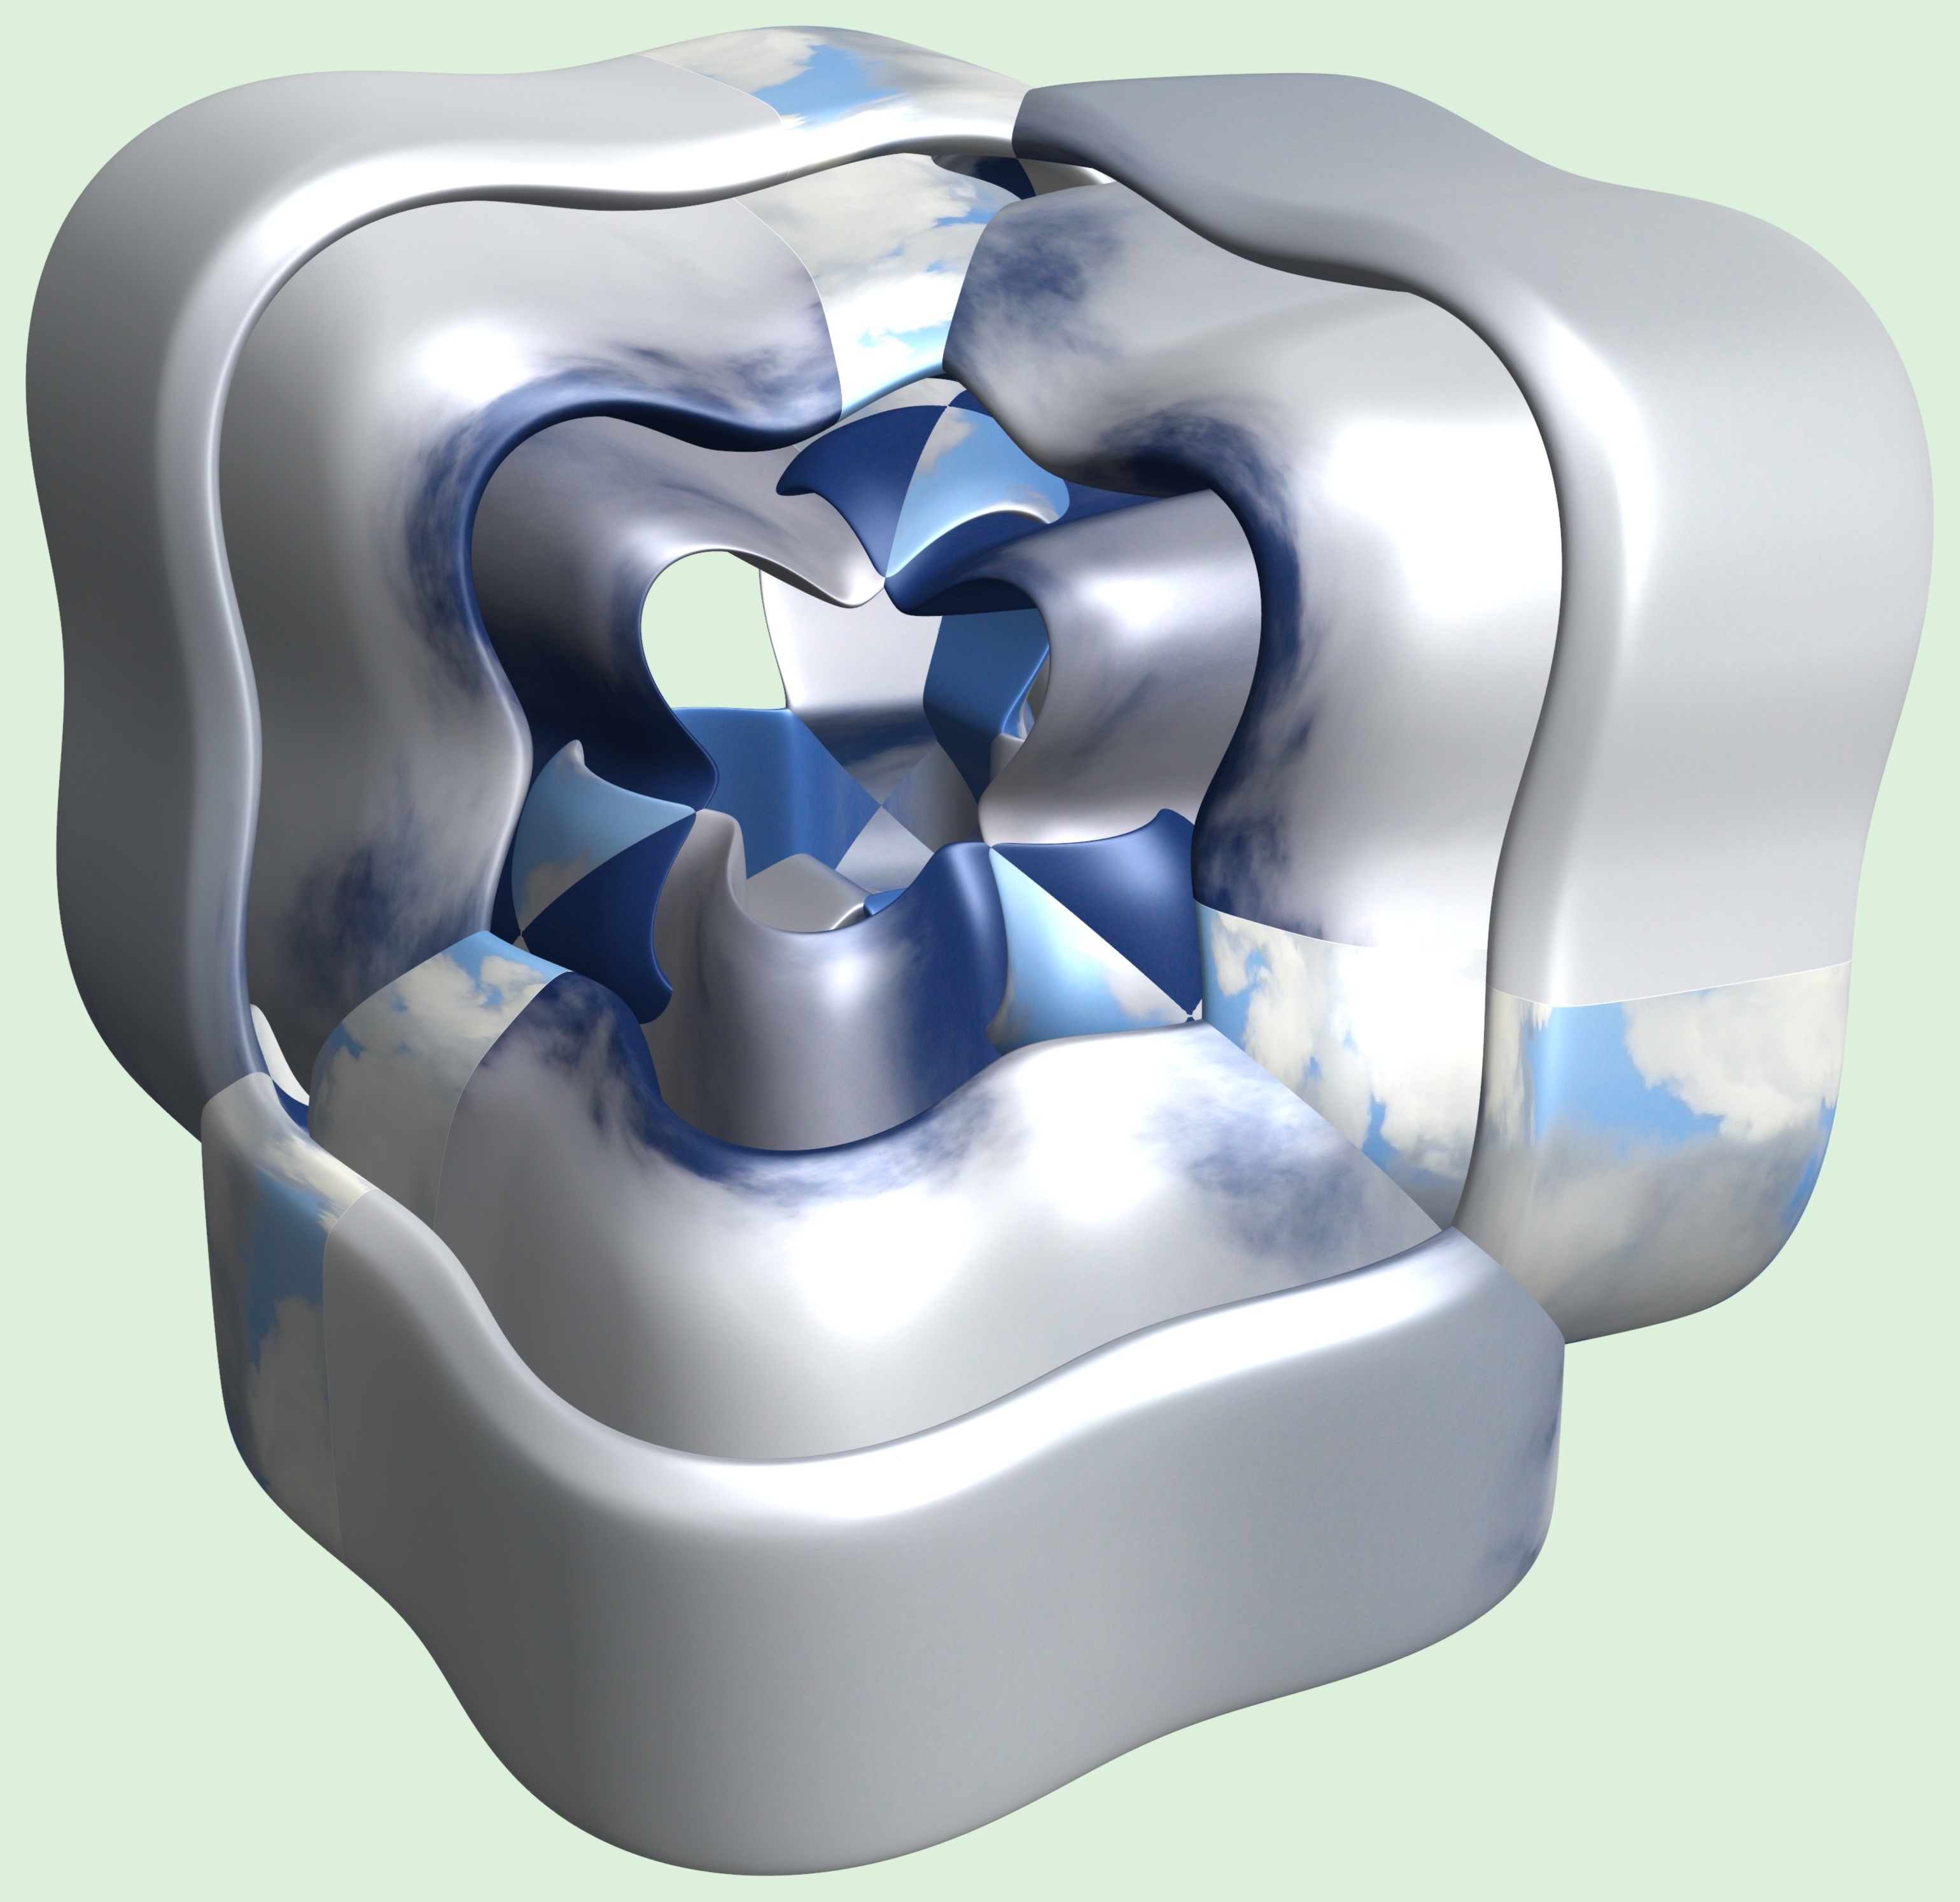
structure, texture, pattern, arm, human body, product, illustration, design, symmetry, 3d, graphic, organ, tooth, torus, mathematica, cg, parametricplot3d, code, program, algorithm, mapping, jaw, medical imaging